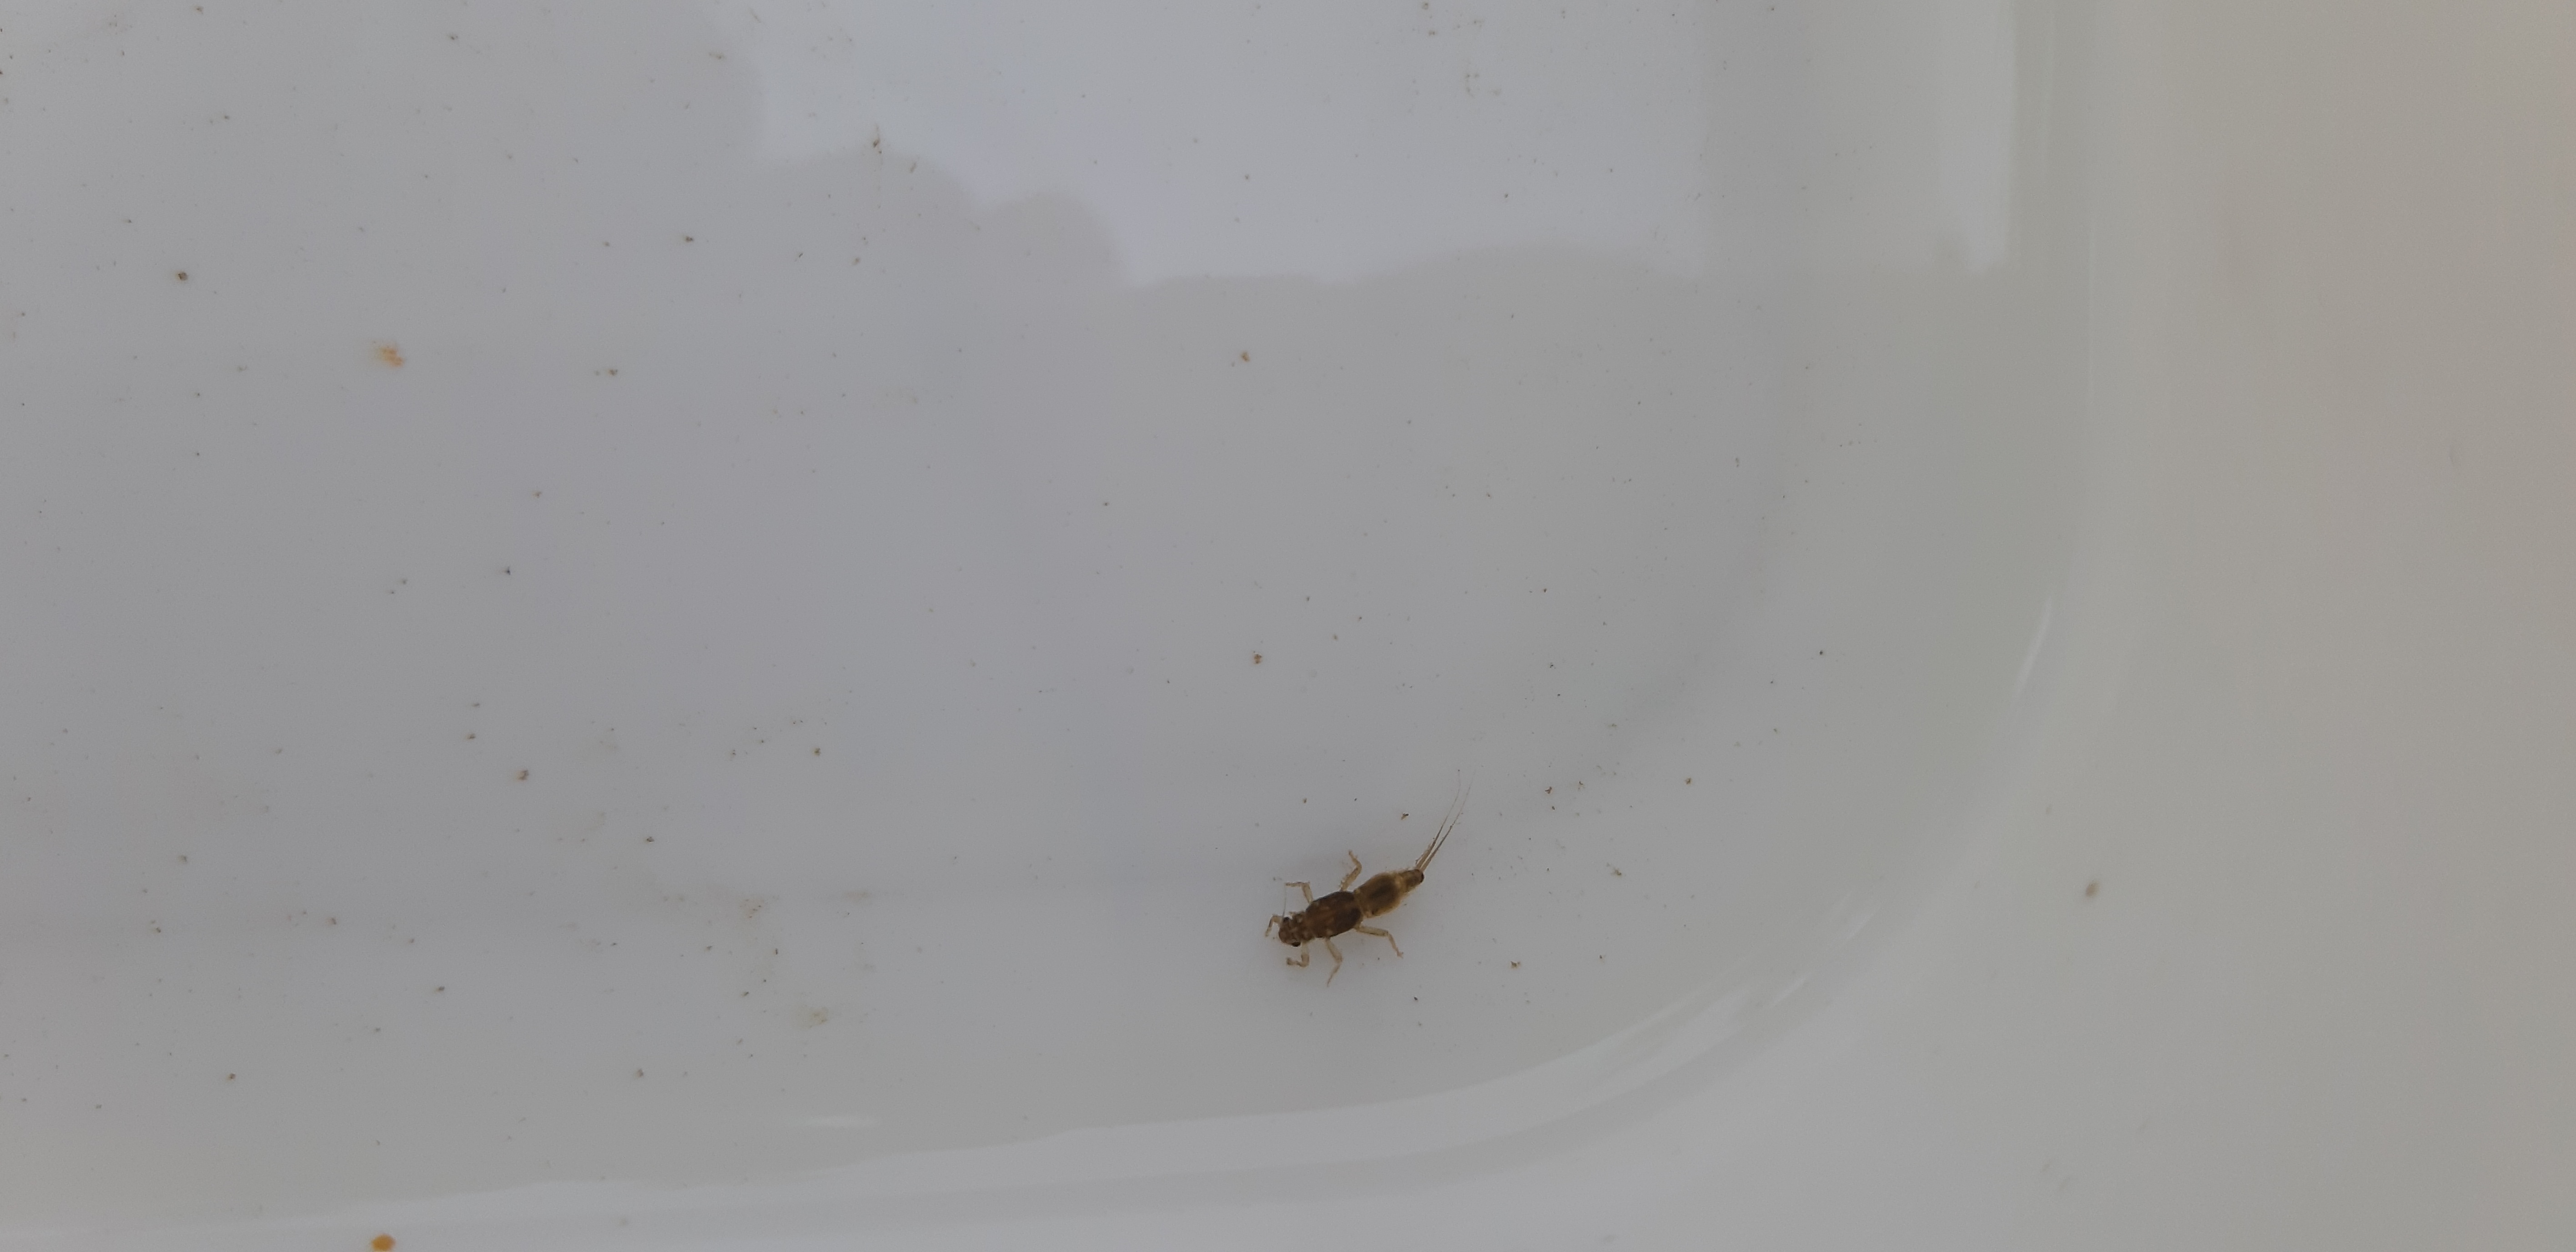
Macroinvertebrate group: other_mayflies